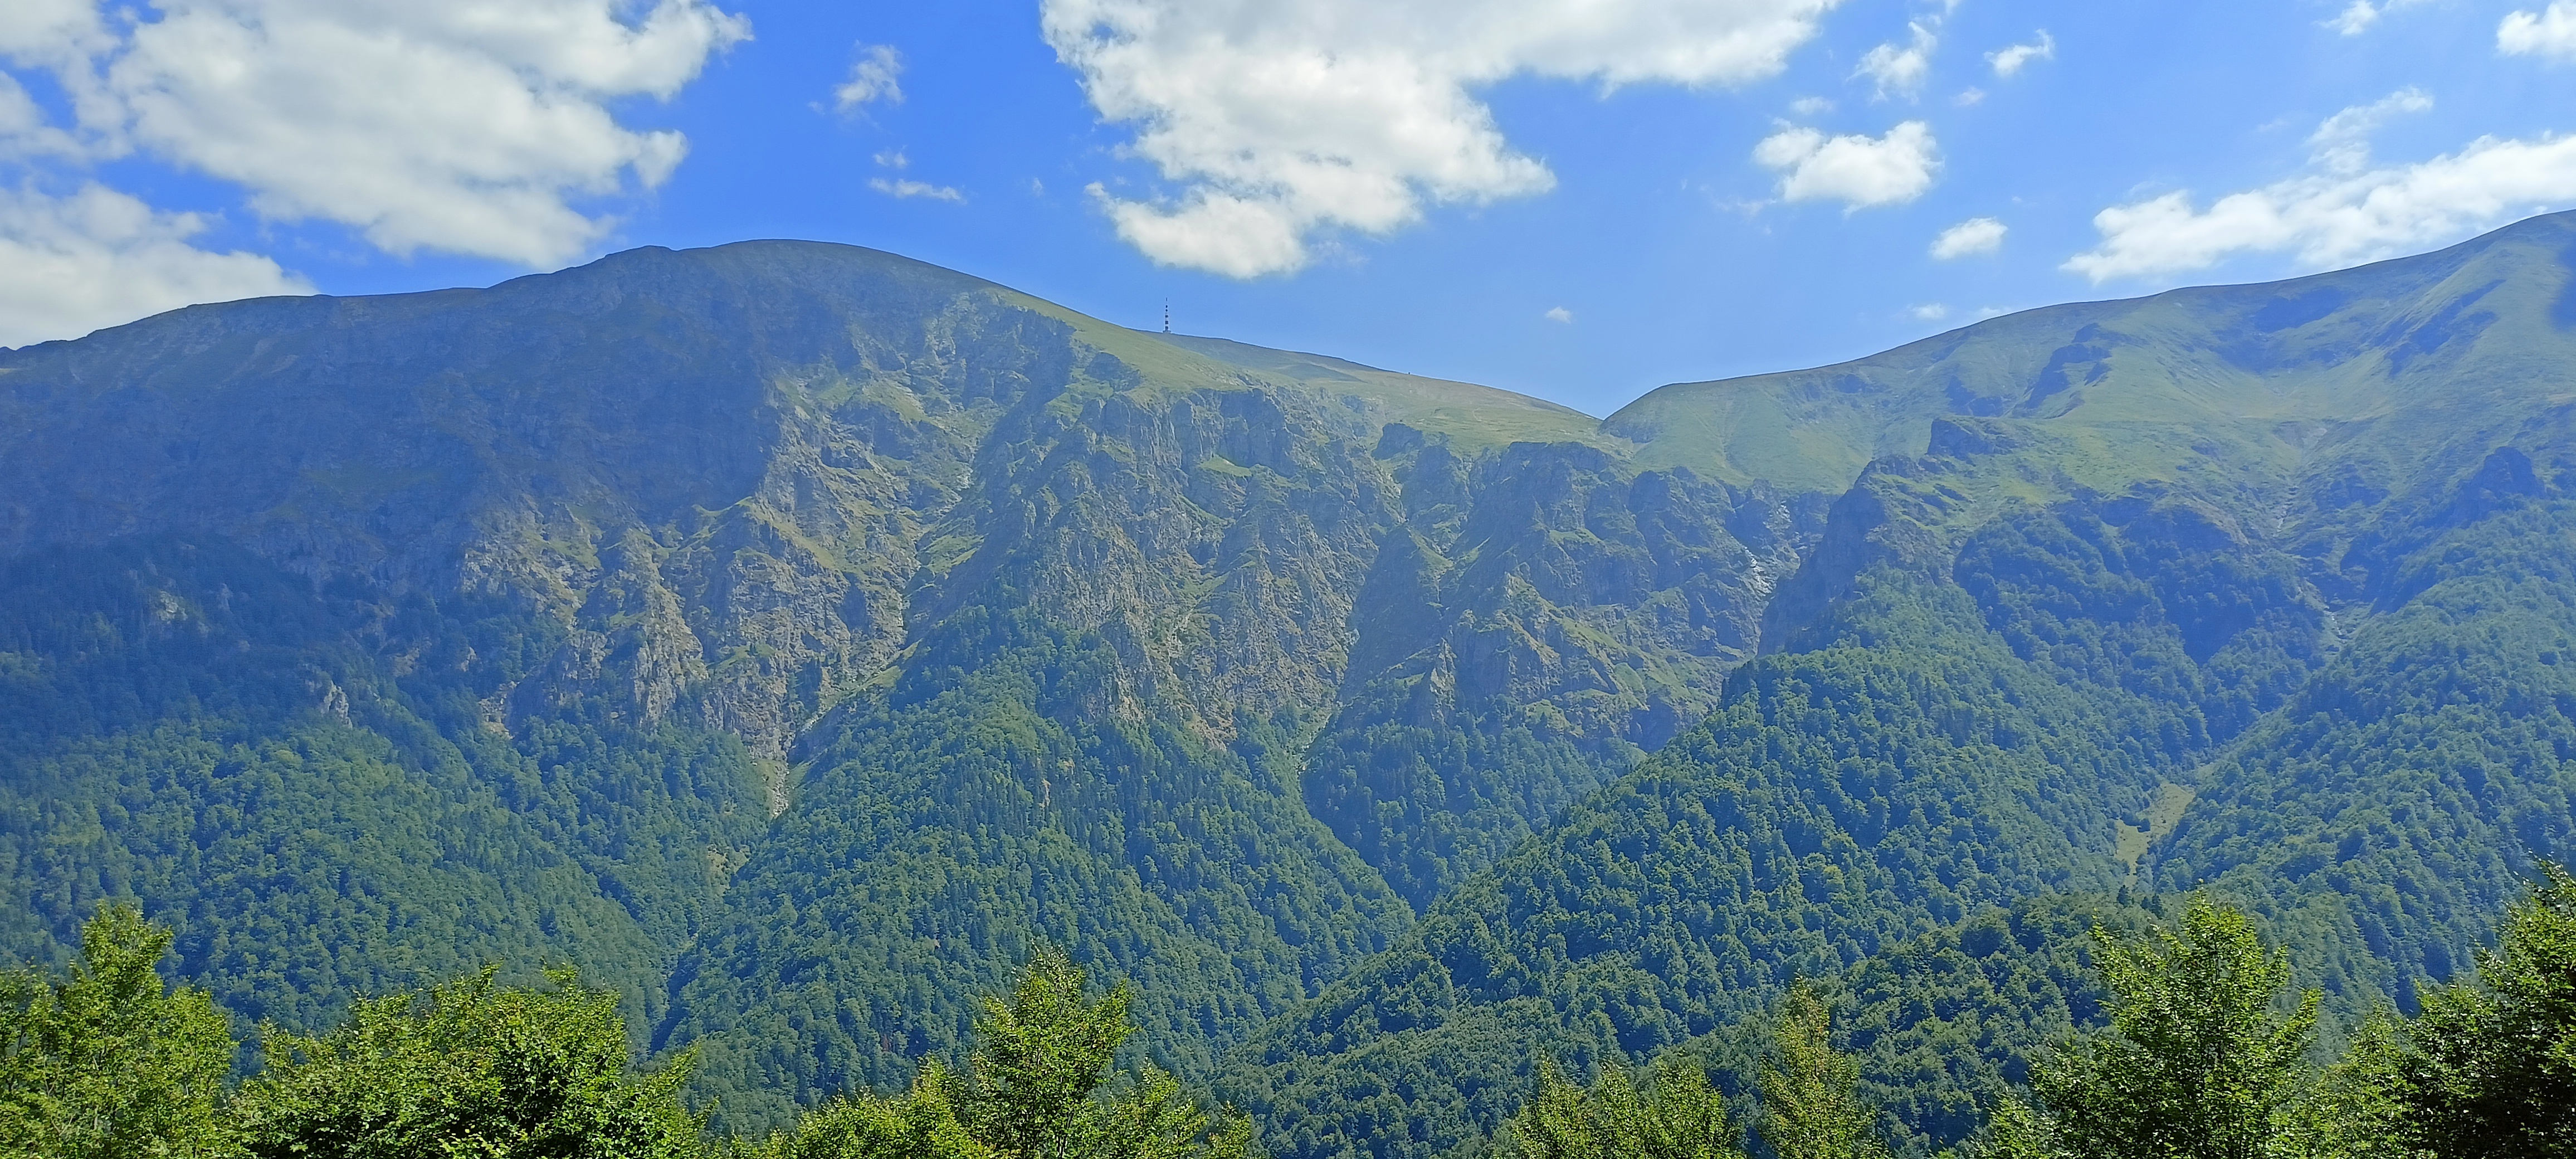
mountain, cloud, sky, plant community, natural landscape, tree, plant, cumulus, grass, terrain, grassland, landscape, terrestrial plant, meadow, valley, forest, mountain range, temperate broadleaf and mixed forest, slope, plateau, massif, jungle, hill, spruce fir forest, fell, chaparral, tropical and subtropical coniferous forests, road, wildlife, shrubland, old growth forest, ridge, valdivian temperate rain forest, rainforest, escarpment, plantation, summit, temperate coniferous forest, Northern hardwood forest, pasture, conifer, tropics, tourism, batholith